Pinoy Meets World

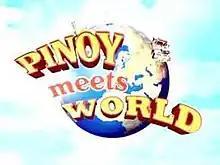
Title card

"Meets World" is a Philippine television travel documentary show broadcast by GMA Network. Hosted by Paolo Bediones and Miriam Quiambao, it premiered on June 25, 2006. The show concluded on January 25, 2009.